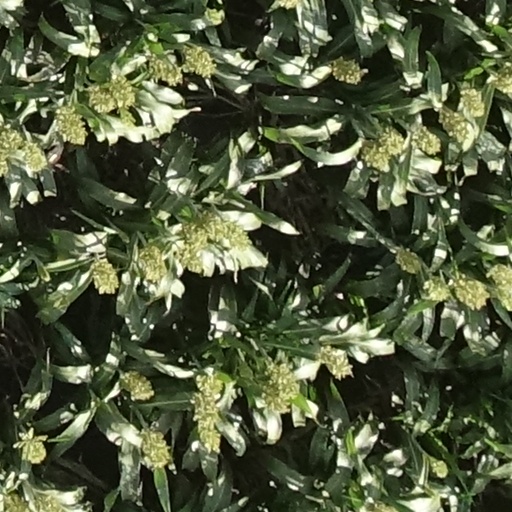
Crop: sorghum